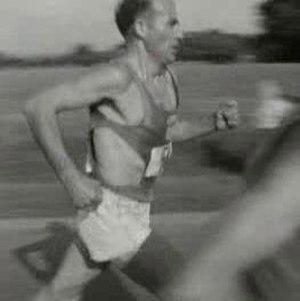
Thomas John Henry « Tom » Richards est un athlète britannique gallois spécialiste du marathon. Licencié aux South London Harriers, il est membre du temple de la renommée des sports du pays de Galles depuis 2005 à titre posthume.